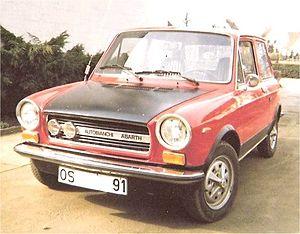
L'Autobianchi A112 Abarth est une voiture de petite dimension, à vocation sportive, fabriquée par le constructeur italien Autobianchi avec le concours d'Abarth, tous deux filiales de Fiat, à partir de 1971.